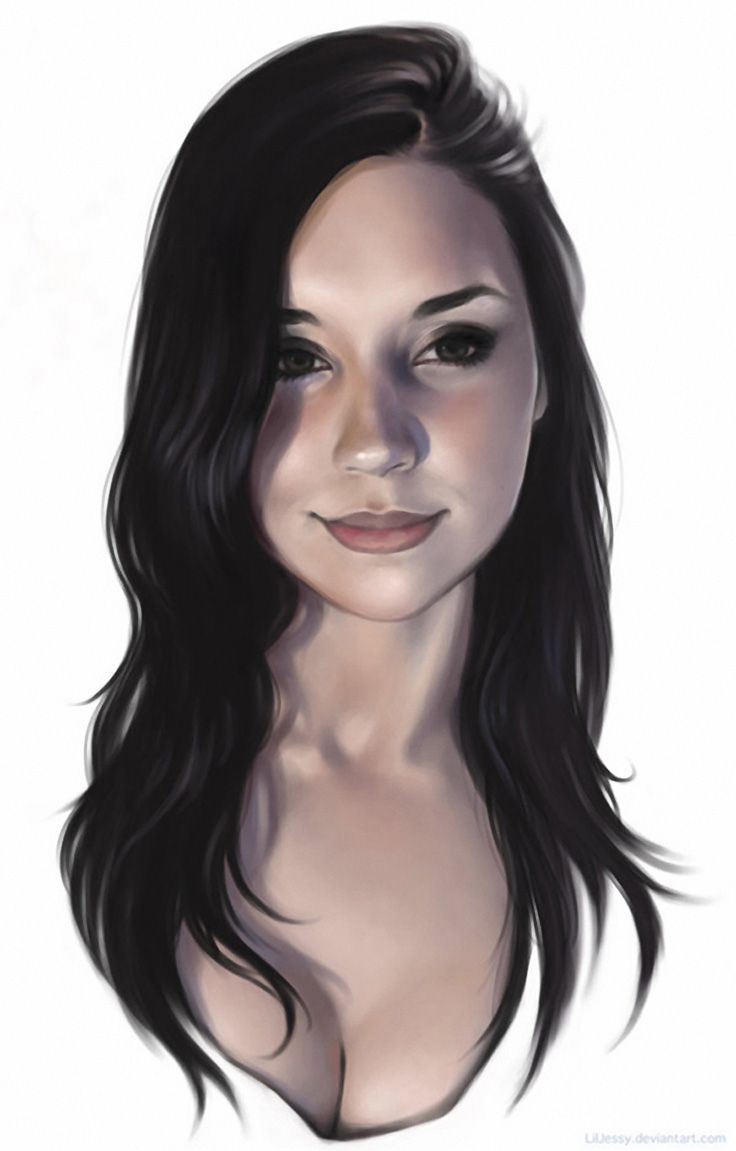
Gender: women